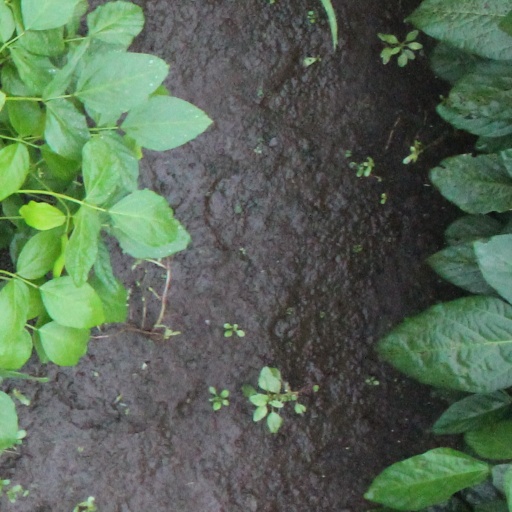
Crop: soybean